East 17

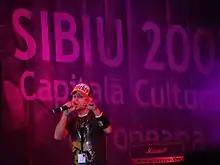
East 17 performing in Sibiu, Romania, on New Year's Eve 2007.

East 17 continued to perform without Mortimer as a trio. They played at the University of Strathclyde on 24 September 2006, after DJ Colin Murray was unable to attend. A new single, "Fuck That", was due to be released in early 2008, along with a new album, "Universalization", but both went unreleased.